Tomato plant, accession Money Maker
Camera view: horizontal (90 deg, fisheye); turntable rotation: 270 degrees
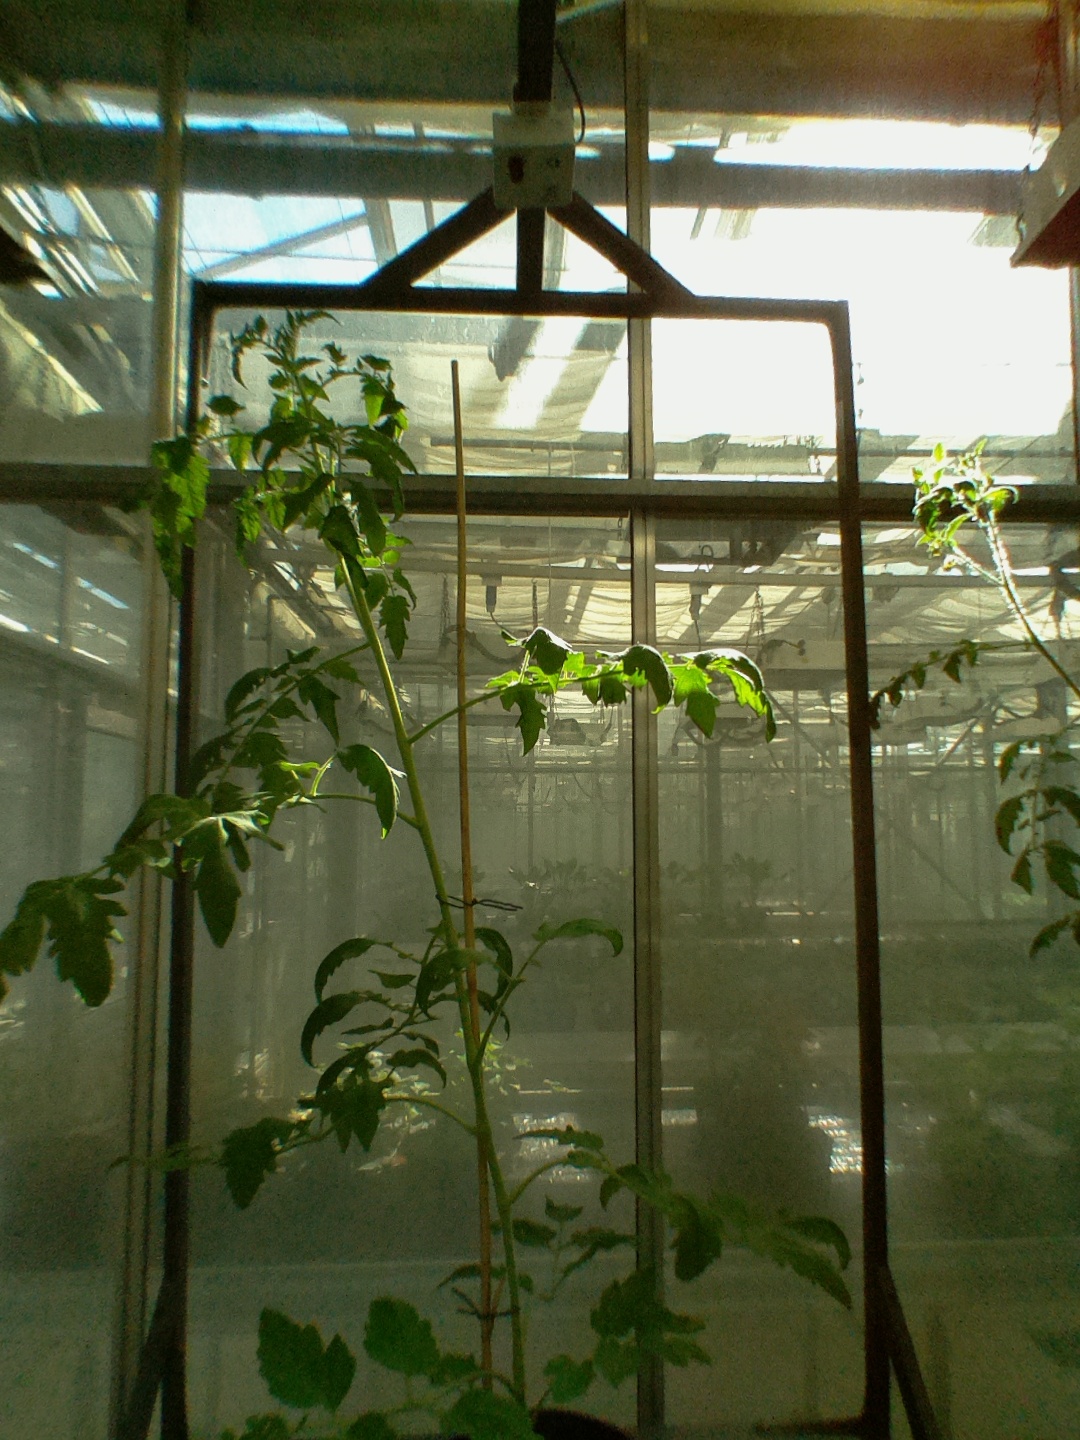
BBCH growth stage 60: First flowers open